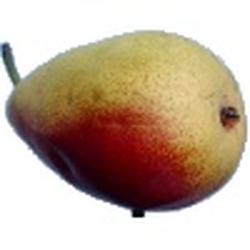
Label: Pear